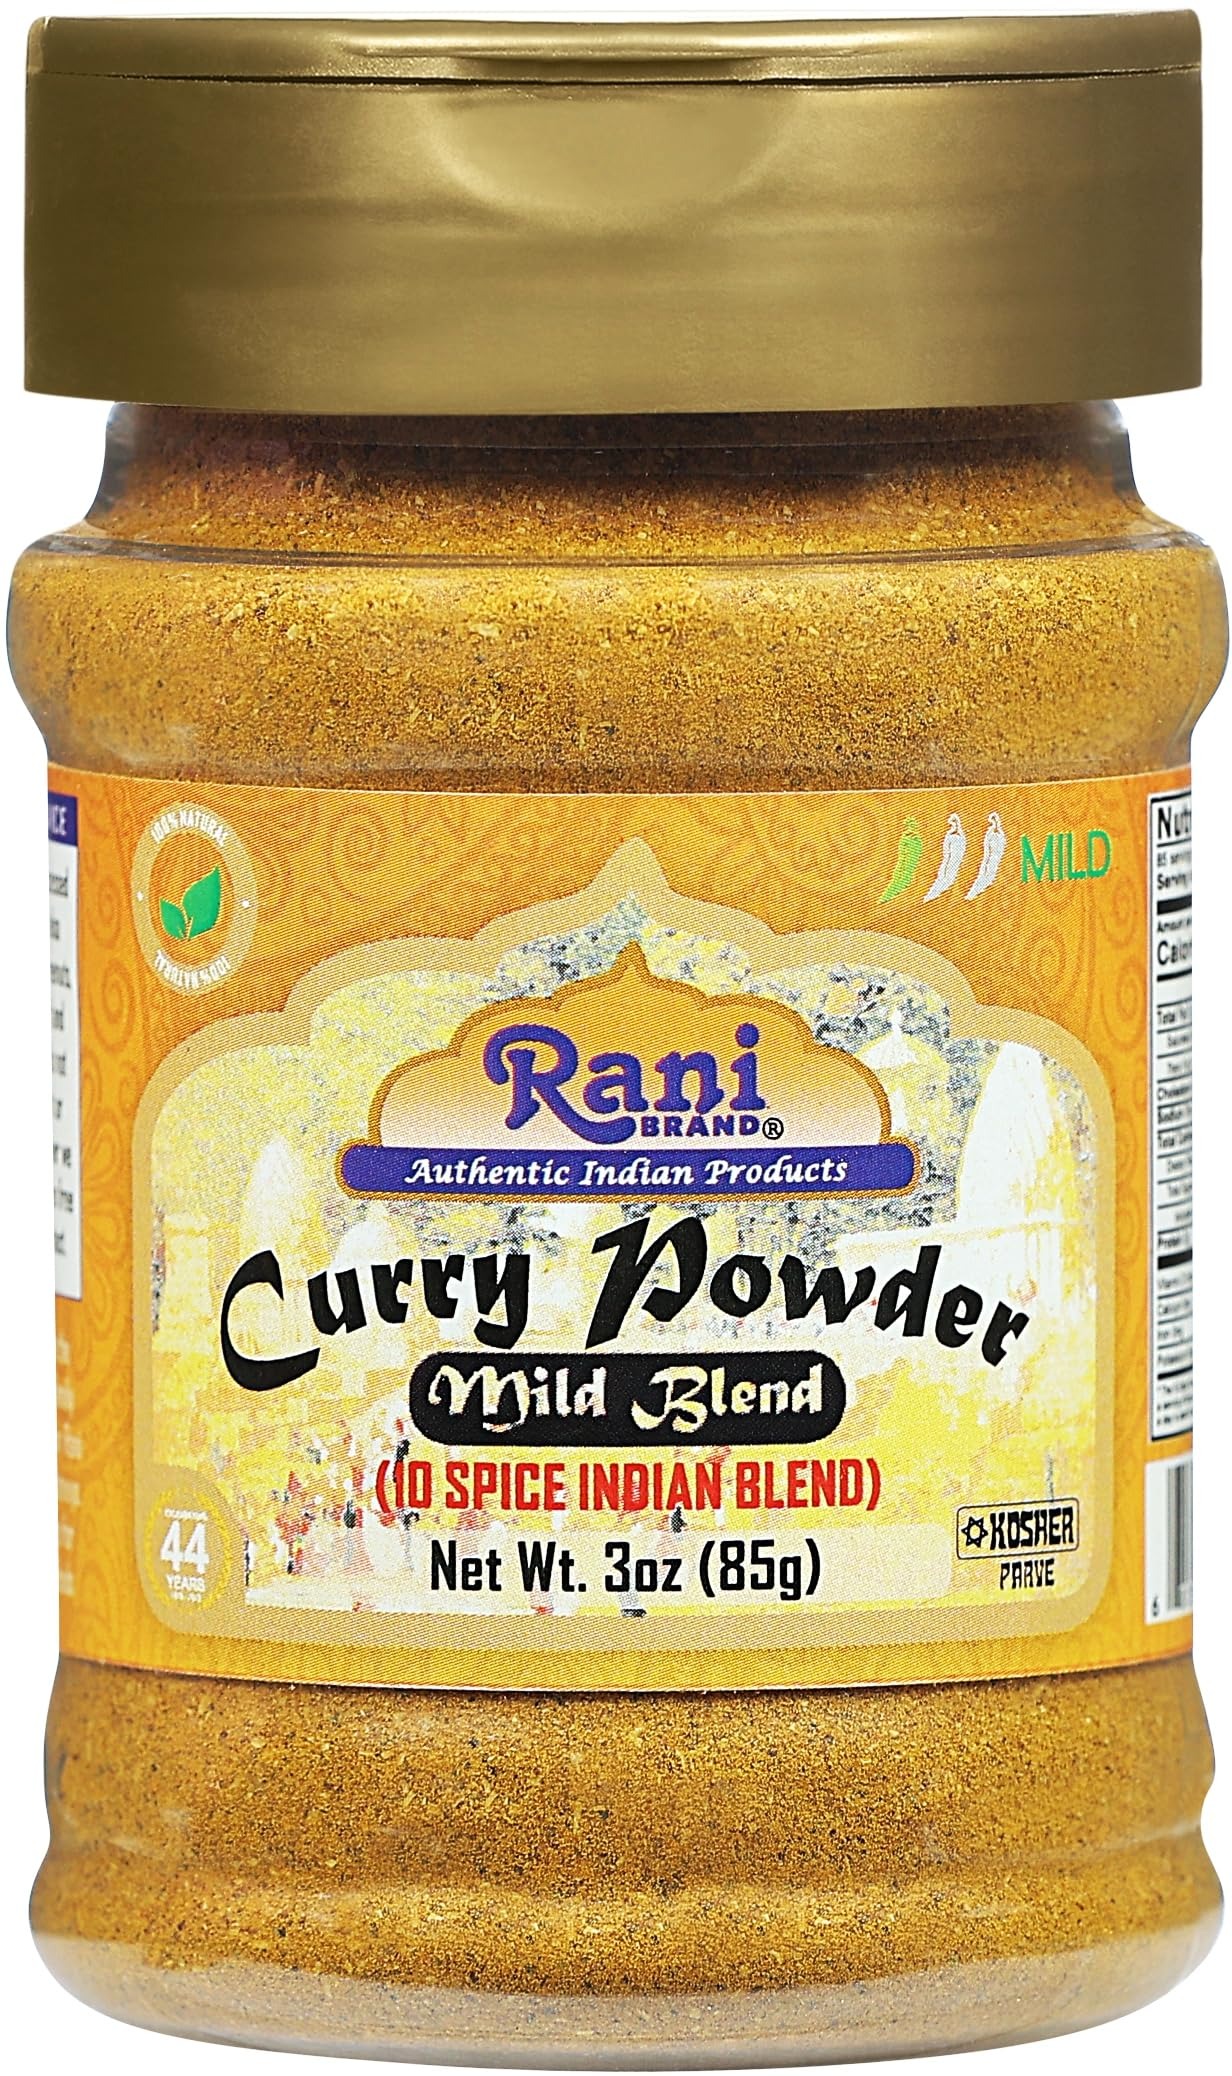
Item Name: Rani Curry Powder Mild (10-Spice Authentic Indian Blend) 3oz (85g) PET Jar ~ All Natural | Salt-Free | NO Chili or Peppers | Vegan | No Colors | Gluten Friendly | NON-GMO | Kosher | Indian Origin
Product Description: <p><b>Rani Curry Powder Mild</b> Traditionally, the spices used in curry blends reflect the availability of spices and the climate of the region to which they are credited. North Indian curry powders tend to be milder and very aromatic, while South Indian blends tend to be hotter in flavor. Rani Mild Curry Powder is of the southern variety, derived from an old family recipe. It compliments both vegetable and meat dishes, adding both color and flavor. </p> <b>Have not Cooked with it before? RECIPE: </b>Mushroom Curry <br> <p>Cooking Time: 10 minutes<br> Prep time: 5 minutes<br> Serving size: 4 (Medium Heat Level)<br> </p> <p>2 tbsp. Rani Ghee or vegetable oil <br> 3 garlic cloves chopped <br> 1 tsp. fresh grated ginger <br> 1 onion chopped <br> 1 tbsp. Rani Mild Curry Powder <br> 2 tsp. salt <br> 1 tsp. Rani Garam Masala <br> ½ cup coconut milk<br> ½ tsp. Rani Mustard seeds<br> 2 tbsp. fresh lemon juice<br> ½ lb. button mushrooms halved</p> <p>Cilantro leaves for garnish Heat oil in non stick fry pan. Add garlic, ginger, onion, and sauté on med. heat until onions soften. Stir in curry powder, mustard seeds. Add mushrooms and salt. Cook for 5 minutes. Add coconut milk, garam masala and cook until coconut milk thickens (4-5 min.) Stir in lemon juice. Garnish with cilantro springs. *This dish goes well with plain Rani Basmati Rice</p>
Value: 3.0
Unit: Ounce

Price: 7.99